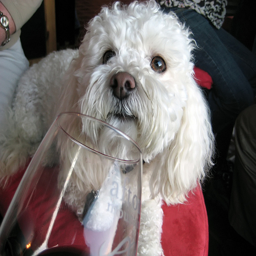
A small white dog is poses near a wine glass.
A small white dog being offered a glass of red wine.
A dog with a wine glass being held to its face.
A small white dog puts his nose up to the glass.
Small dog looking past glass of wine with adults nearby.